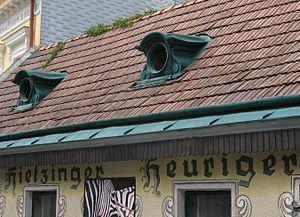
Hietzing est le treizième arrondissement de Vienne. Situé à l'extrémité occidentale de la ville où il encadre le Wienerwald, Hietzing est entouré par Liesing au sud, Meidling à l'est, Penzing, qui faisait partie de Hietzing jusqu'en 1938 au nord, Rudolfsheim-Fünfhaus au nord-est et par le village de Purkersdorf, à l'ouest. La majeure partie de la frontière nord est constituée par la Vienne.